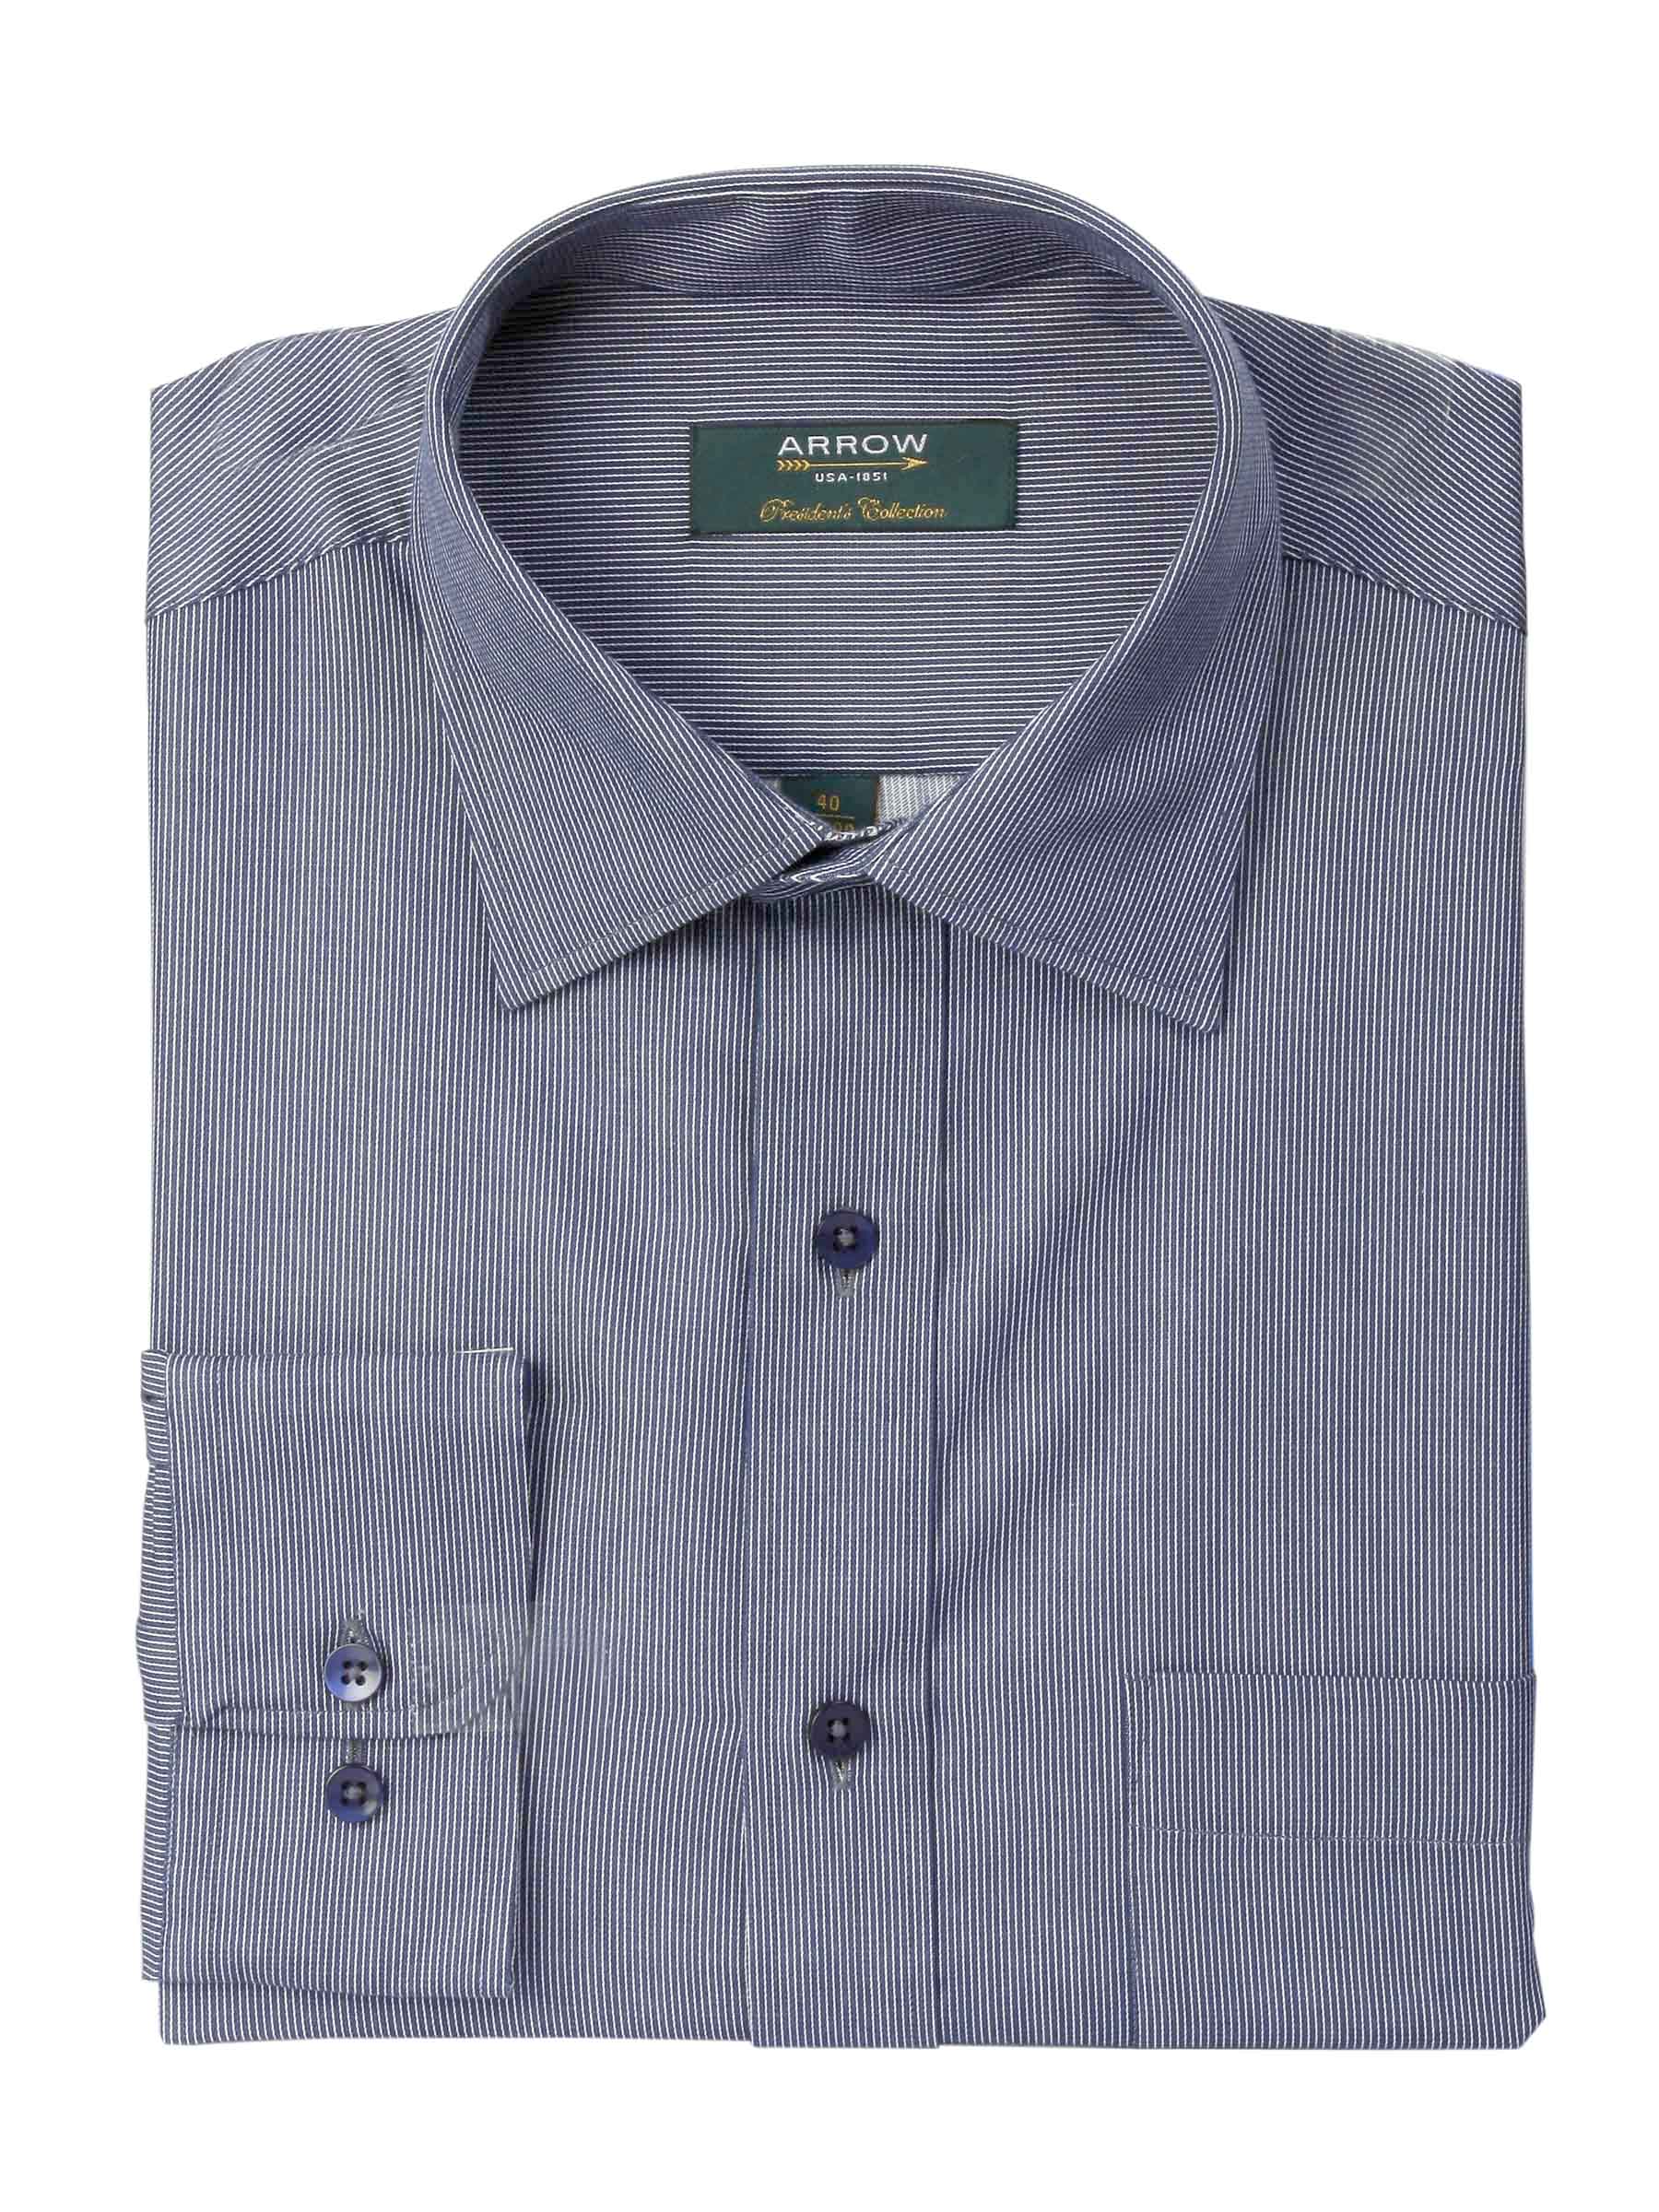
Arrow Men Stripes Navy Blue Shirts
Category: Apparel / Topwear / Shirts
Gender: Men
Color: Navy Blue
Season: Fall 2013
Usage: Formal